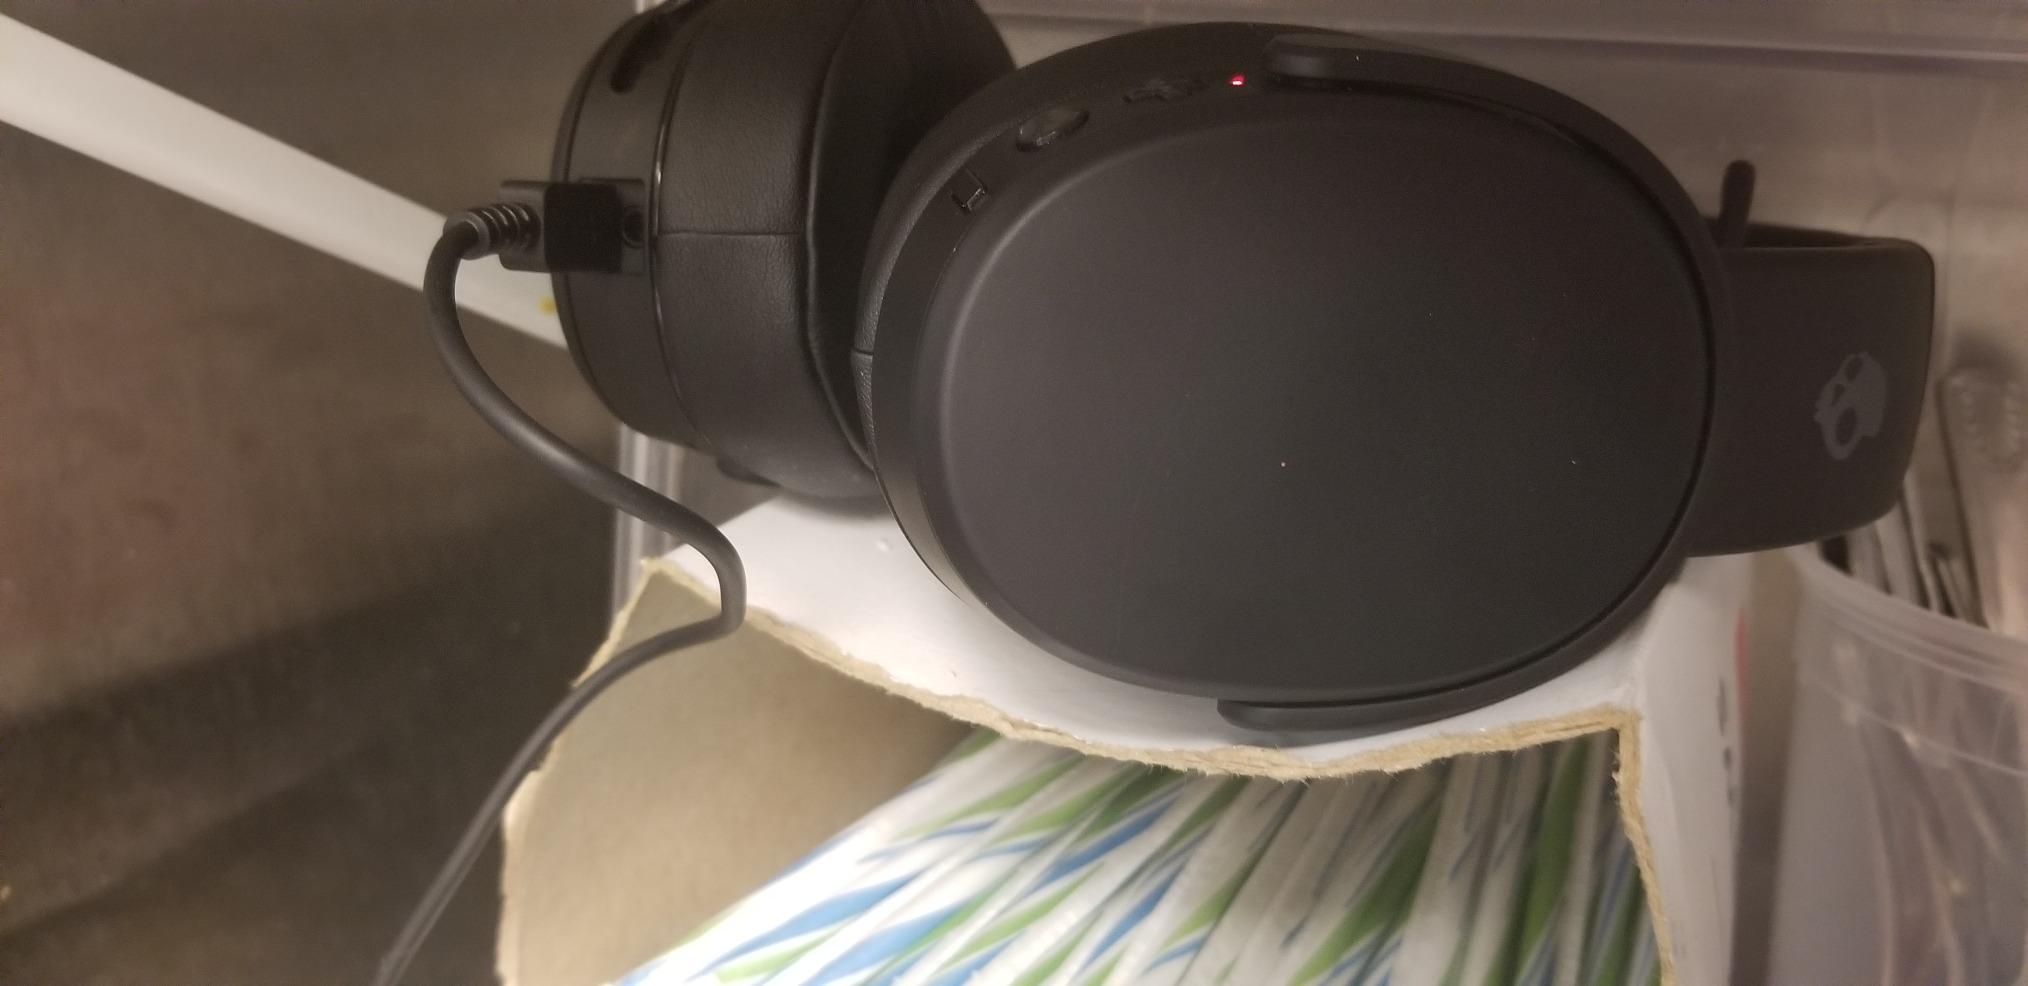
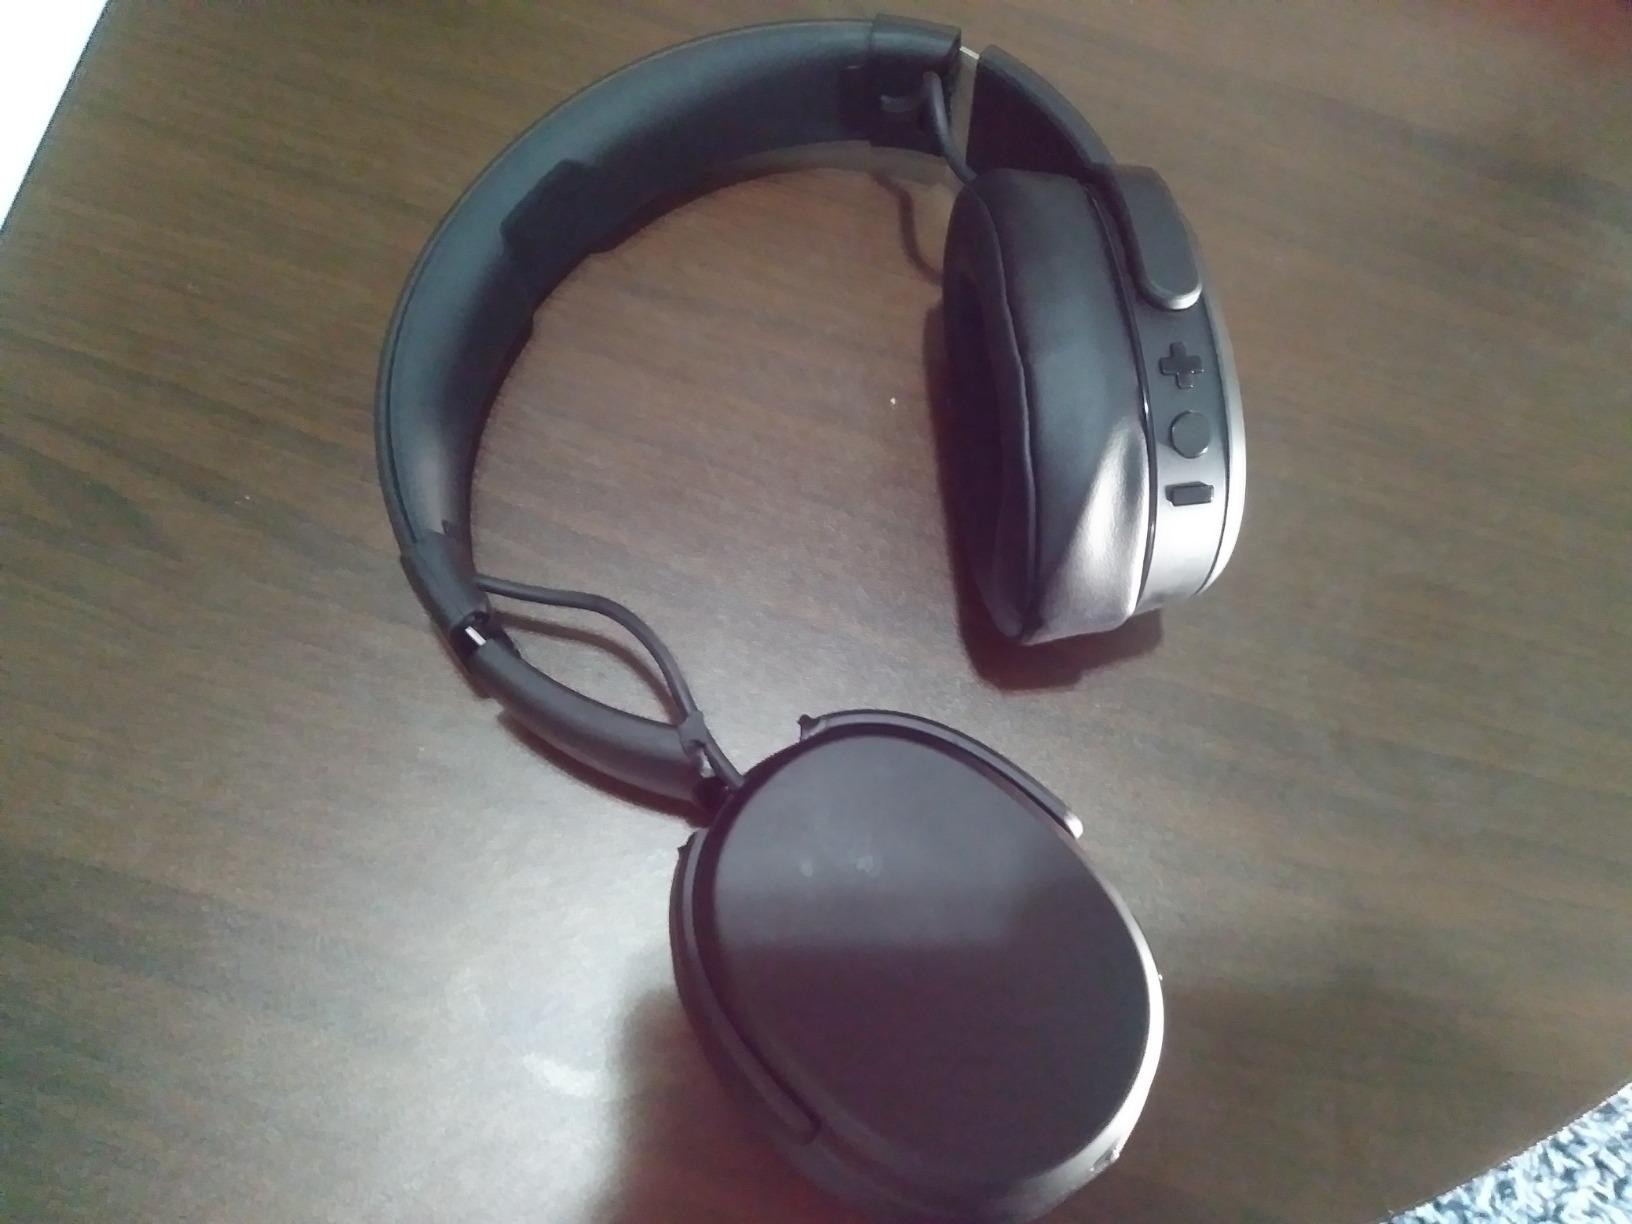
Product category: headphones
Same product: yes